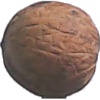
Label: Walnut 1